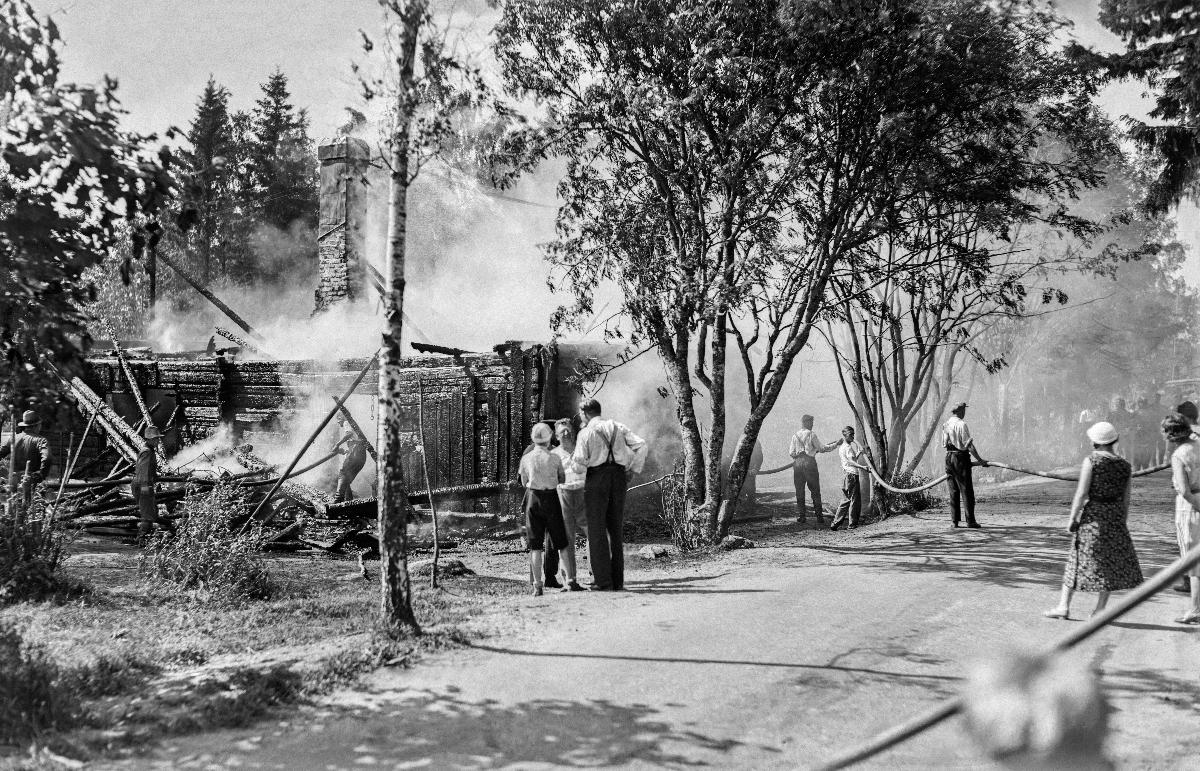
Tulipalo Herttoniemessä
Eldsvåda i Hertonäs; Fire in Herttoniemi
sisällön kuvaus: Tulipalo Helsingin Herttoniemessä 6.7.1932. Yksitoista lasta oli vaarassa kuolla asuintalon tulipalossa. content description: Fire in Herttoniemi district of Helsinki 6.7.1932. Eleven children were in danger of perishing in the fire. innehållsbeskrivning: Eldsvåda i Hertonäs Helsingfors 6.7.1932. Elva barn var i fara att omkomma i branden.
Kuvaaja: Sundström, Hugo, kuvaaja
Vuosi: 1932
Paikka: Suomi, Uusimaa, Helsinki, Herttoniemi Helsinki
Aiheet: tulipalot; HBL; fires (accidents); accidents; fires; eldsvådor; olyckor; brand